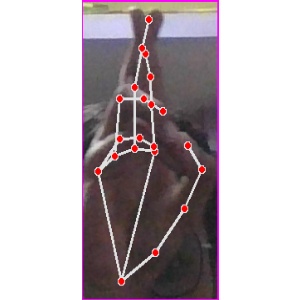
अक्षर: र